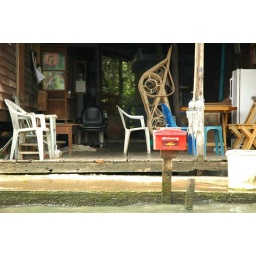
the mail is delivered by boat in these parts... the box is actually in the water so to speak